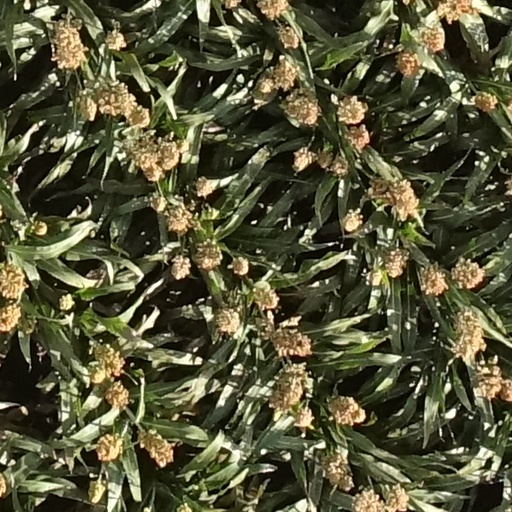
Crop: sorghum